Osborne Gordon

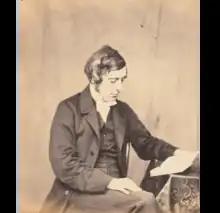
Osborne Gordon, 1857 photograph by Lewis Carroll

He was born in Broseley, Shropshire, the son of George Osborne Gordon, a wine merchant, and his wife Elizabeth; his father died in 1822. His paternal grandfather was Alexander Gordon, of the Southwark distillers Gordon & Co., noted for Gordon's Gin. His sister Jane married in 1845 the barrister, architect and politician John Pritchard.